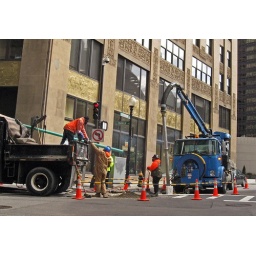
Elaborate work from a water and sewer crew in front of the handsome old 75 Federal office building.